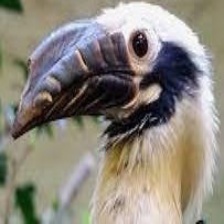
Species: VISAYAN HORNBILL
Scientific name: PENELOPIDES PANINI
ImageNet parent category: hornbill